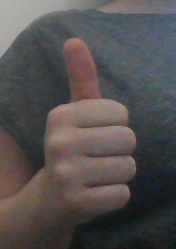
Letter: aleff